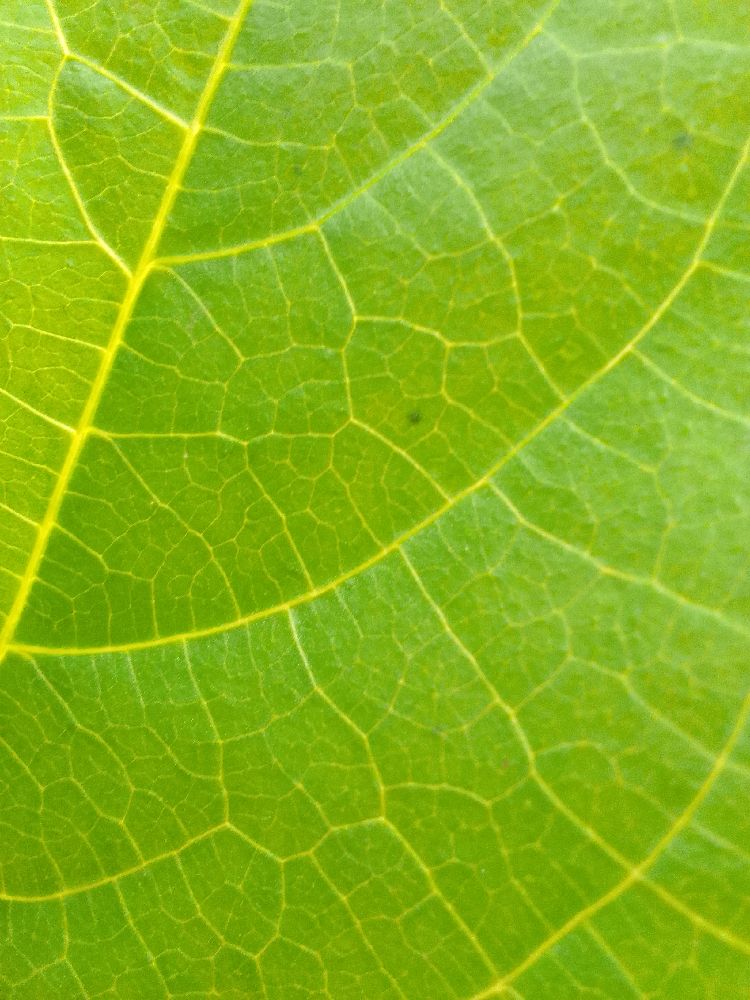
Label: healthy